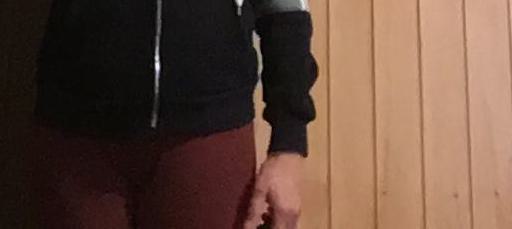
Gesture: no_gesture